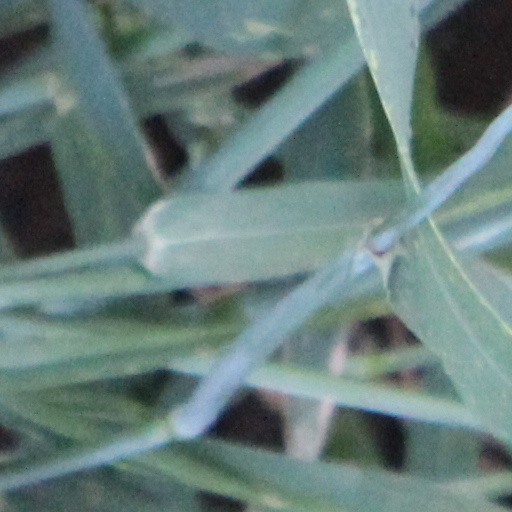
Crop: wheat